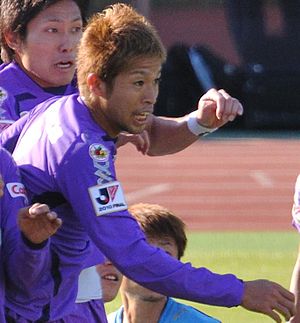
Koji Morisaki
Koji Morisaki er en japansk fodboldspiller. Han var en del af den japanske trup ved Sommer-OL 2004.